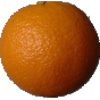
Label: orange